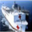
Label: ship